New York Penn Station

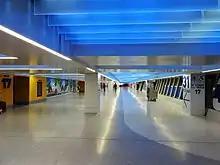
The West End Concourse

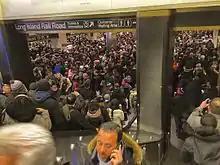
Passenger congestion in the LIRR concourse, 2016

The following NJ Transit Rail Operations (NJT) branches originate and terminate at Penn Station: